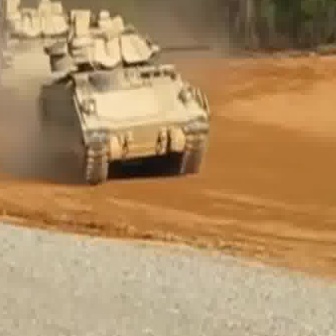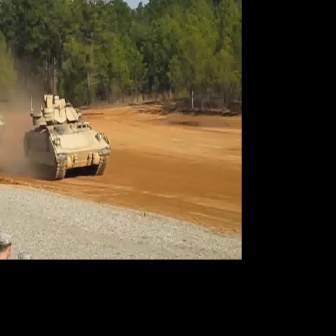
  Please identify the target specified by the bounding box [36,9,209,182] in the first image and locate it in the second image. Return the coordinates in [x_min,y_min,x_max,y_max] format.
Answer: [23,92,109,179]